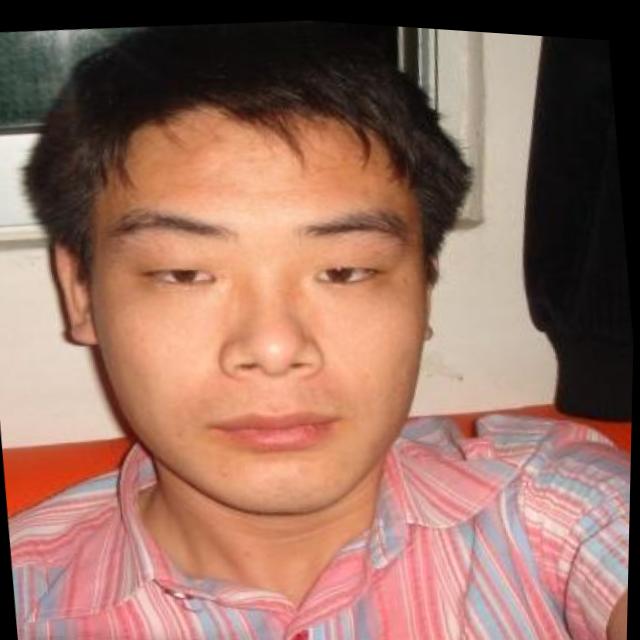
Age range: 21-44